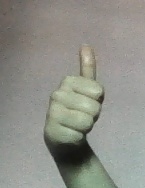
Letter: aleff